Nettlecombe Court

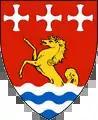
One version of the Trevelyan coat of arms

Nettlecombe Court has several emblems and carvings bearing the image of a horse rising from the sea, which are the Trevilian family arms, found throughout the house. The source story of the arms is the Lyonesse legend of Trevilian, as follows: Lyonesse were the lands, now submerged, on the west coast that was said to be the lands of Camelot of King Arthur and the site of the final mortal battle between King Arthur and Mordred. Tennyson's "Idylls of the King" claims Lyonesse as the final resting place of King Arthur himself. Perhaps this is why the grave of the king cannot be found, as it lies beneath the sea. Roman writings also speak of a Leonis, now submerged off the coast. Lyonesse was also the home of Tristan and Isolde. Legend relates that when Lyonesse suddenly sank, it was inundated as sea levels rushed in. The sole surviving knight of King Arthur's Lyonesse was said to be only one knight, Trevilian, who escaped by riding his white horse through the rising waters to higher ground before Lyonesse was submerged. Trevilian urged the other knights to join him in his attempt to escape, who counter-urged Trevilian to stay put and wait for the floodwaters to pass. The sedentary knights jovially bet wagers amongst themselves around the supper table, as to whether or not Trevilian and his white horse could survive swimming through the incoming flooding and make it to higher ground. None of the other Arthurian knights of Lyonesse, except Trevilian, was said to have survived the great sinking and inundation of Lyonesse. Submerged Medieval church bells of the lost land of Lyonesse were later said to be heard ringing, muffled under the water, when turbulent storms created rough seas. The surviving Trevilian became the founder of the current British Trevilian-Trevelyan family, whose coat of arms still bears a white horse issuing forth from the sea. In some cases the Trevilian white horse arms may be seen combined at Nettlecombe with other related family arms, indicating marriages to Raleigh, Luttrell, Wyndham, Chichester and Strode.